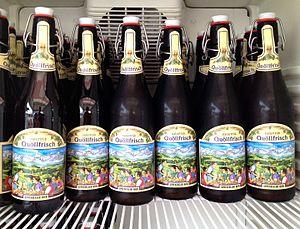
Brauerei Locher est une brasserie appenzelloise fondée en 1810. Elle brasse la marque de bière Appenzell.